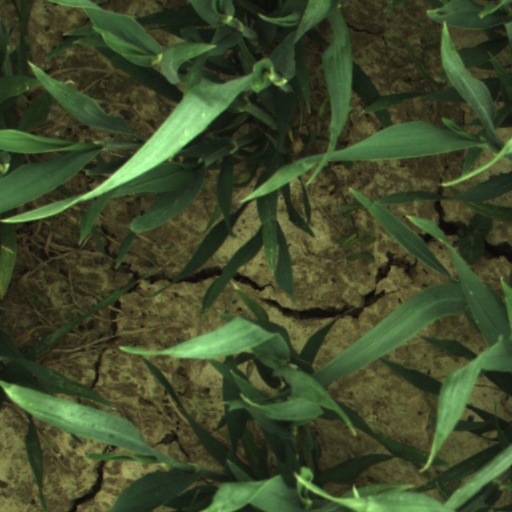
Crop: wheat